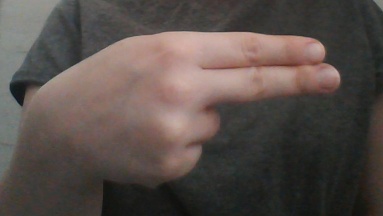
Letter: ain